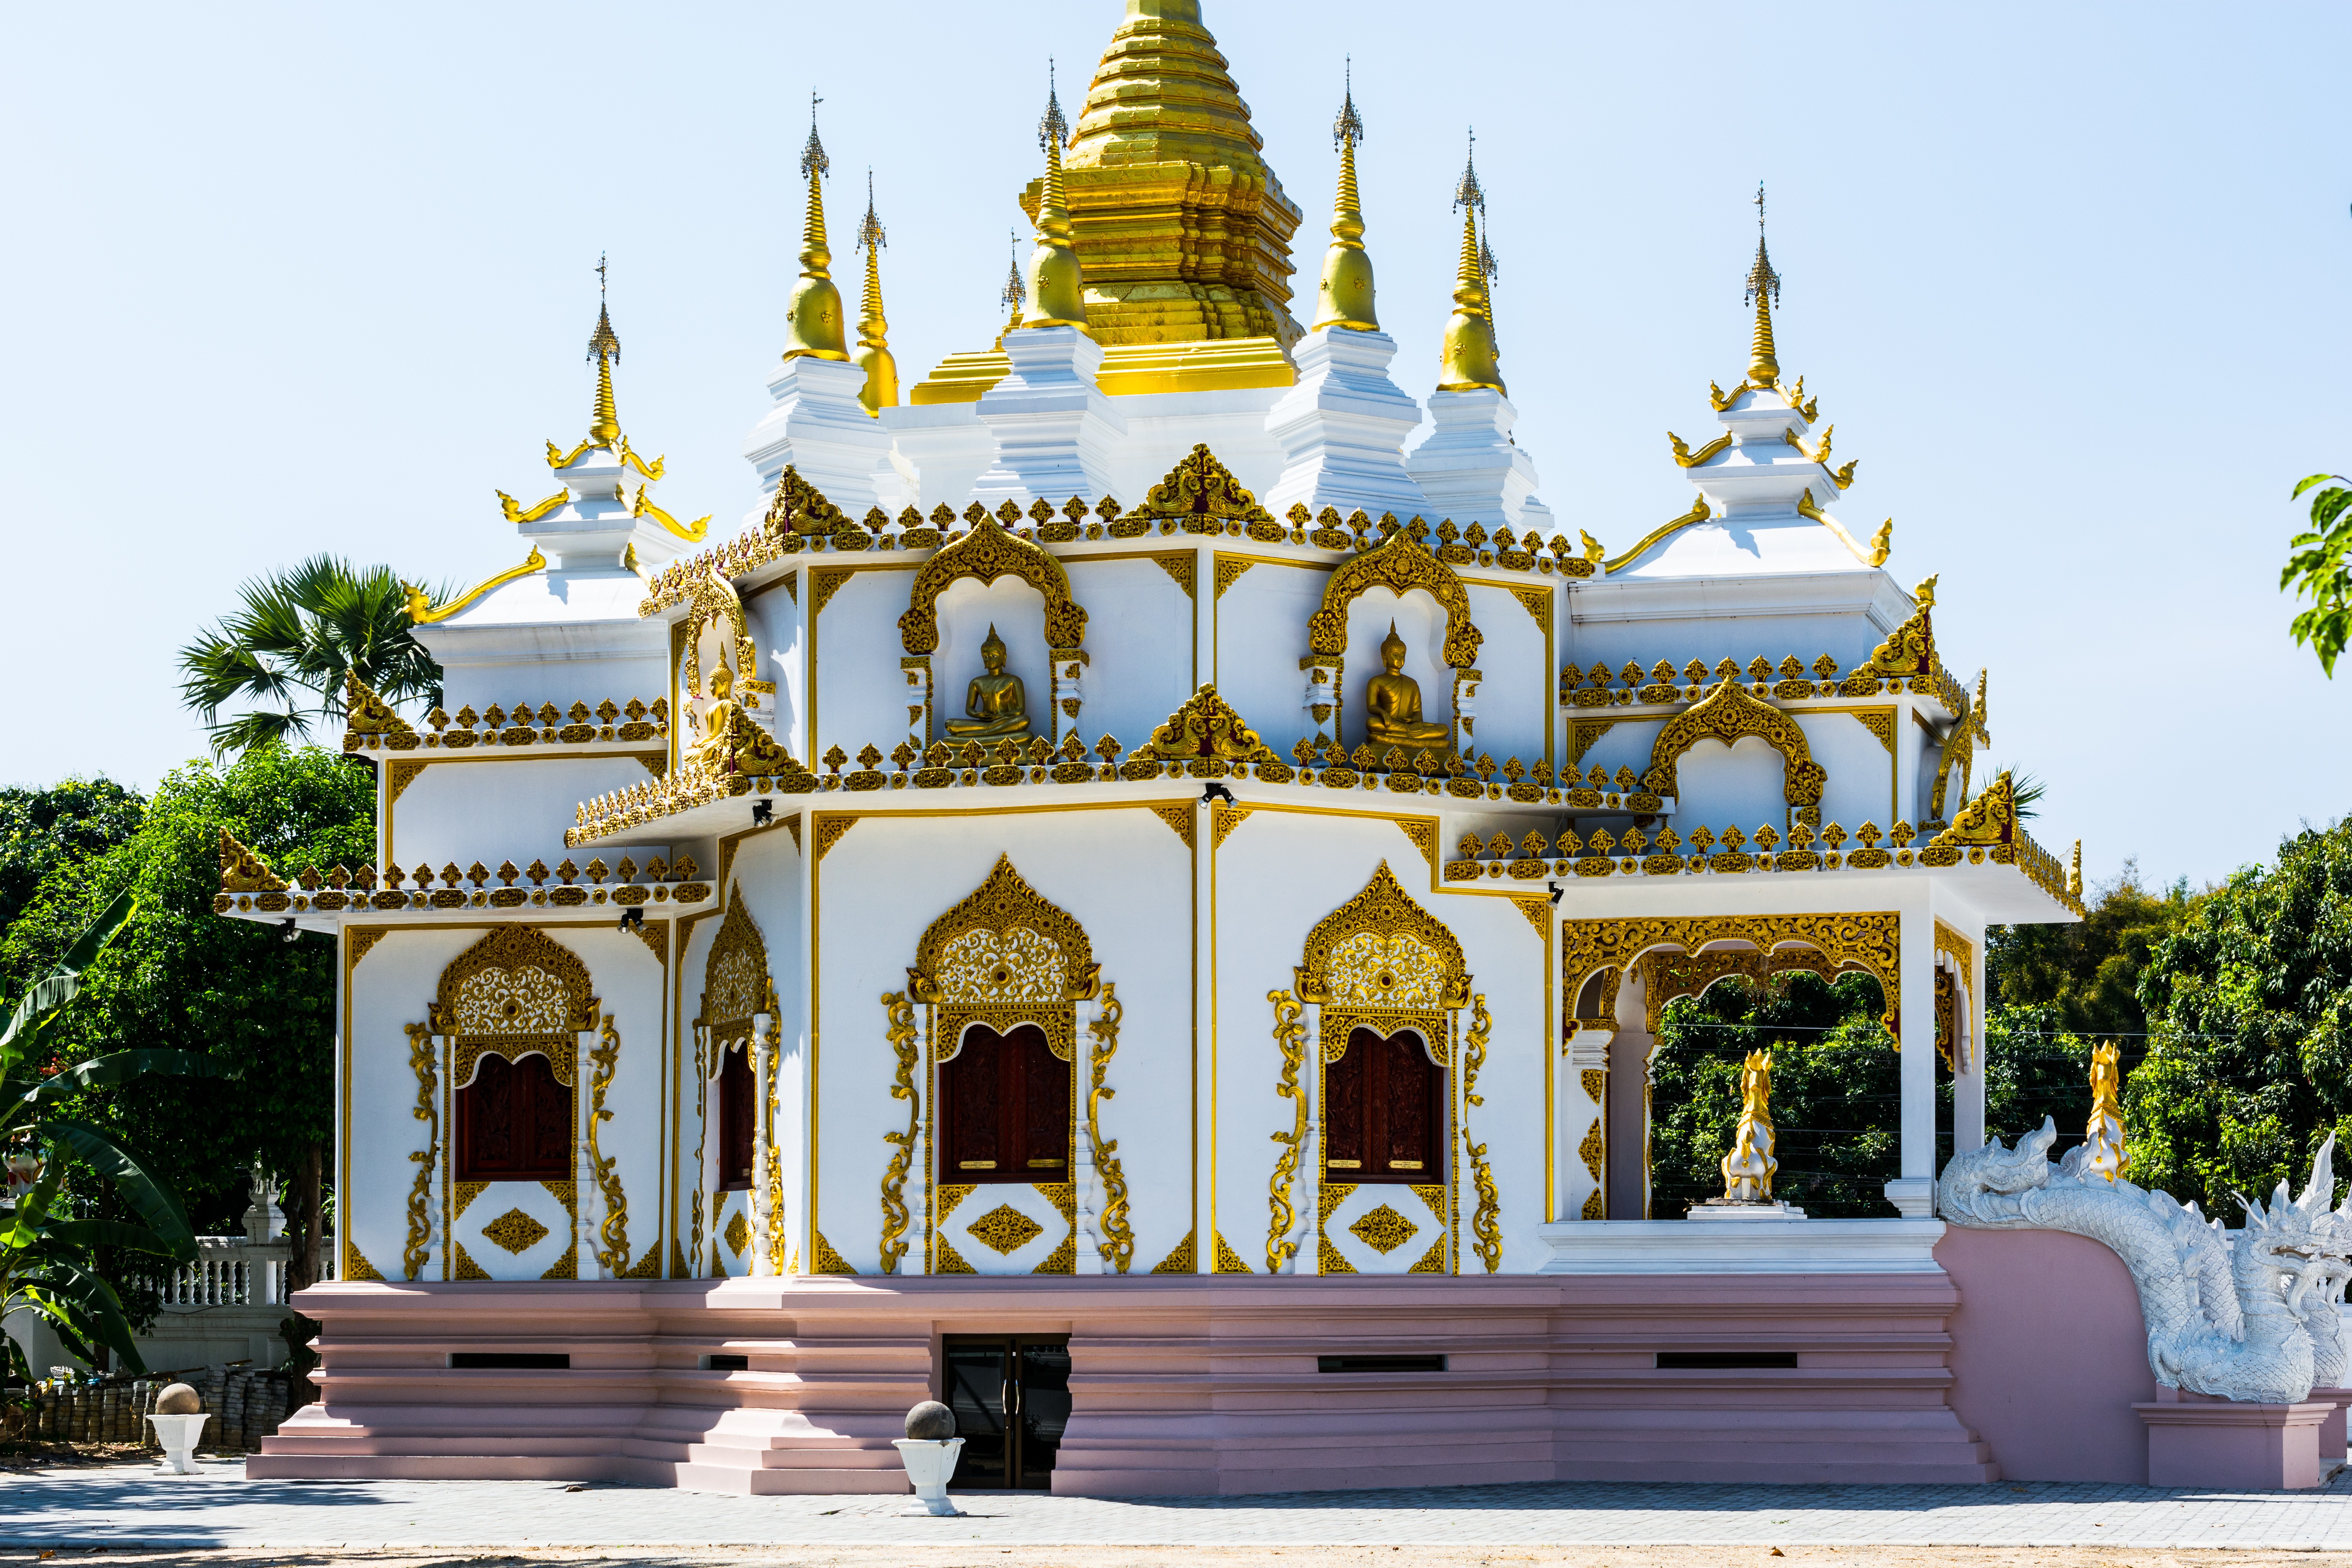
building, palace, tower, place of worship, temple, shrine, chinese architecture, pagoda, wat, temple complex, hindu temple, north thailand, historic site